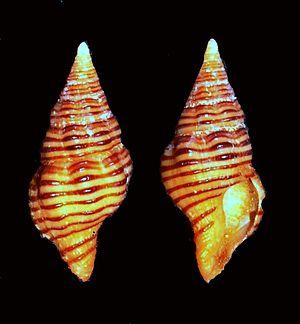
Latirus est un genre de coquillages de la famille des Fasciolariidae.